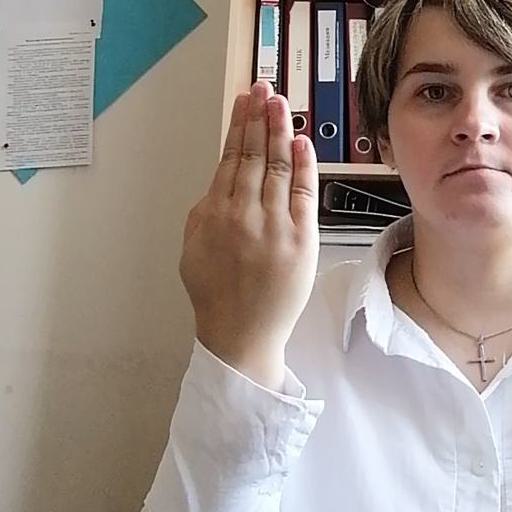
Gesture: stop_inverted